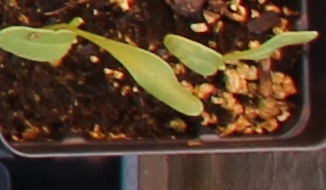
Label: Sugar beet